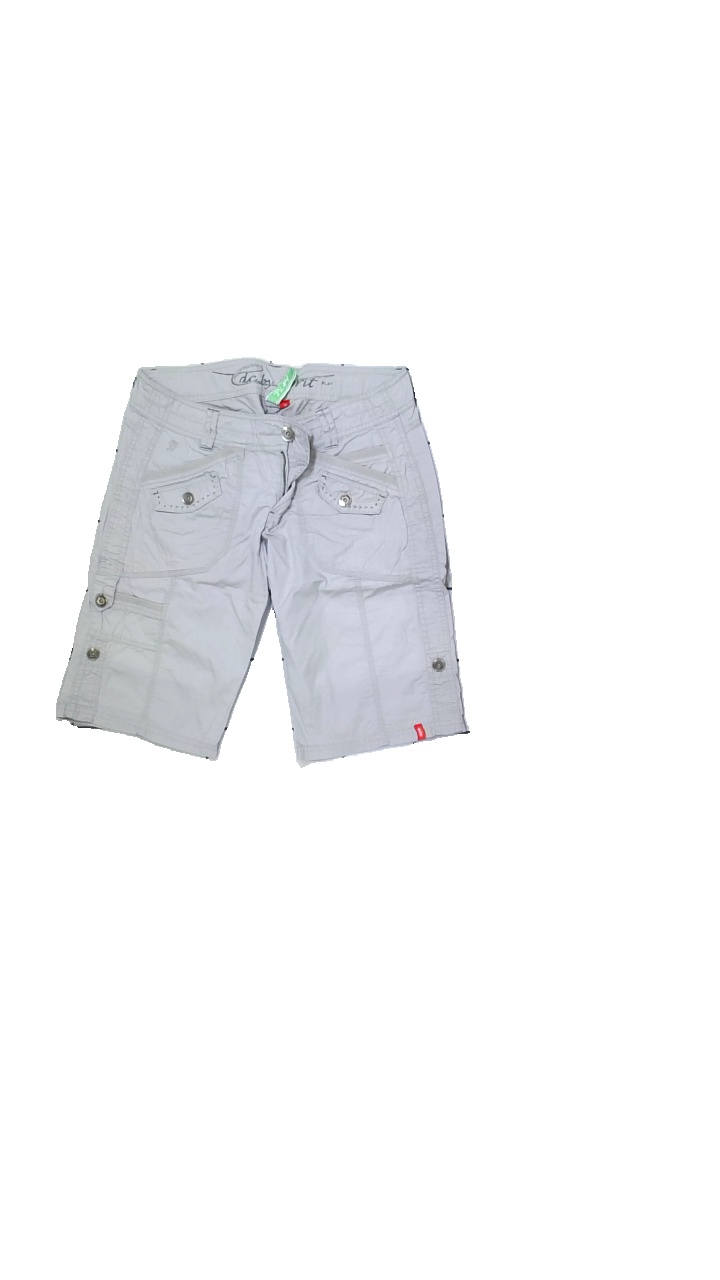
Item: Shorts (Ladies)
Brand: Play
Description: Grey shorts
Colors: Blue
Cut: Regular
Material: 100% Cotton
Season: All
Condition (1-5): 5
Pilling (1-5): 5
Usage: Reuse
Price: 50-100